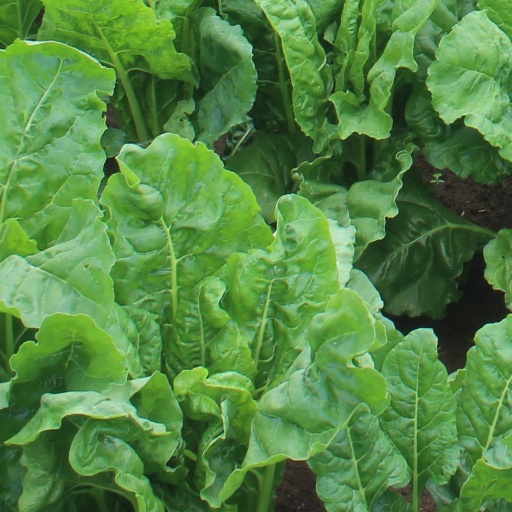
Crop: sugar beet